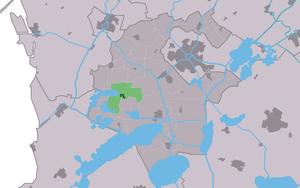
Oudega est un village de la commune néerlandaise de Súdwest Fryslân, dans la province de Frise. Son nom en frison est Aldegea.